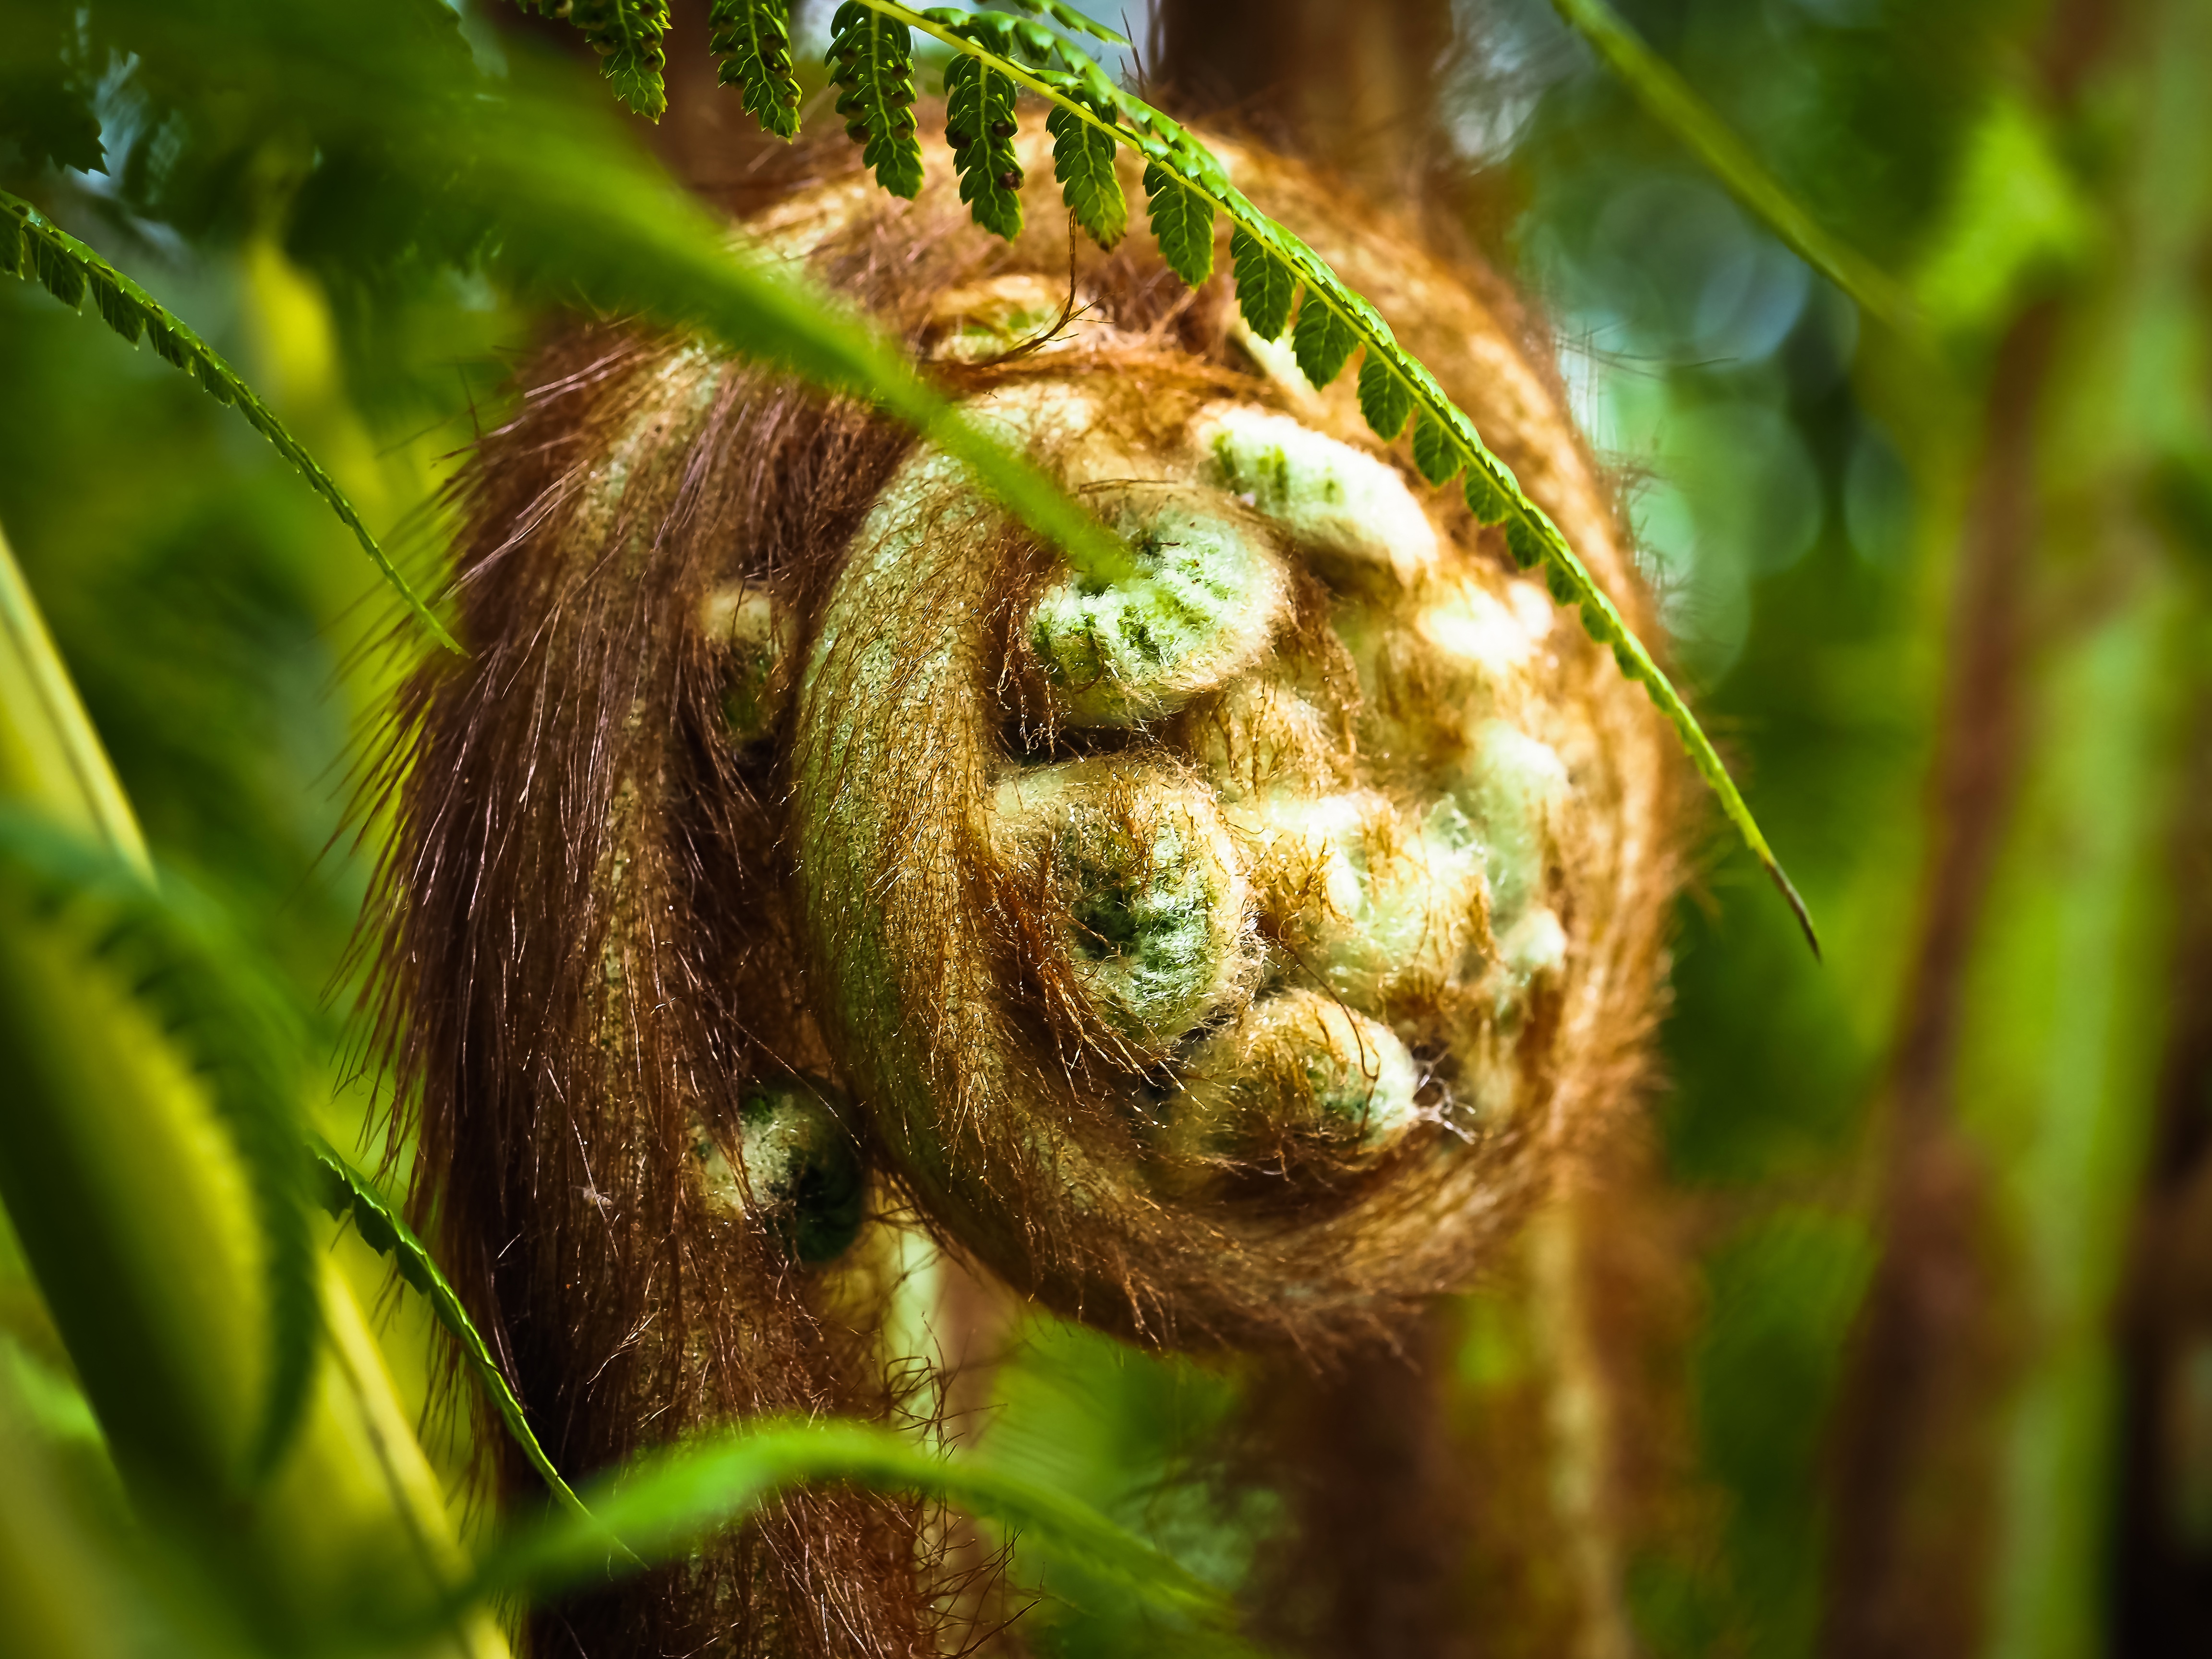
nature, forest, grass, branch, plant, photography, sunlight, leaf, flower, wildlife, green, jungle, botany, flora, fauna, fern, close up, rainforest, botanical garden, exotic, macro photography, fern plant, biotope, unfold, tasmanian fern, plant stem